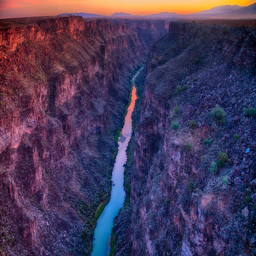
tourist attraction at sunrise taken .